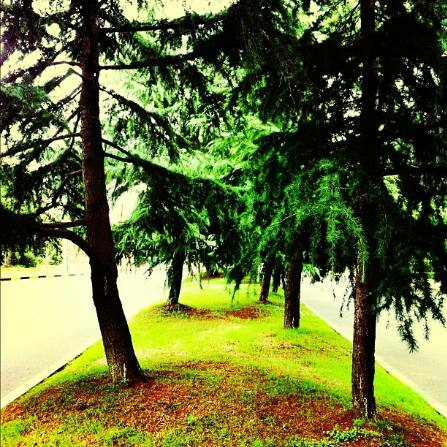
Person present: No